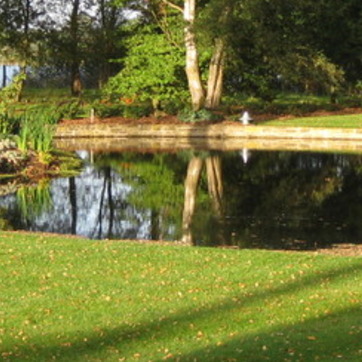
Material: water